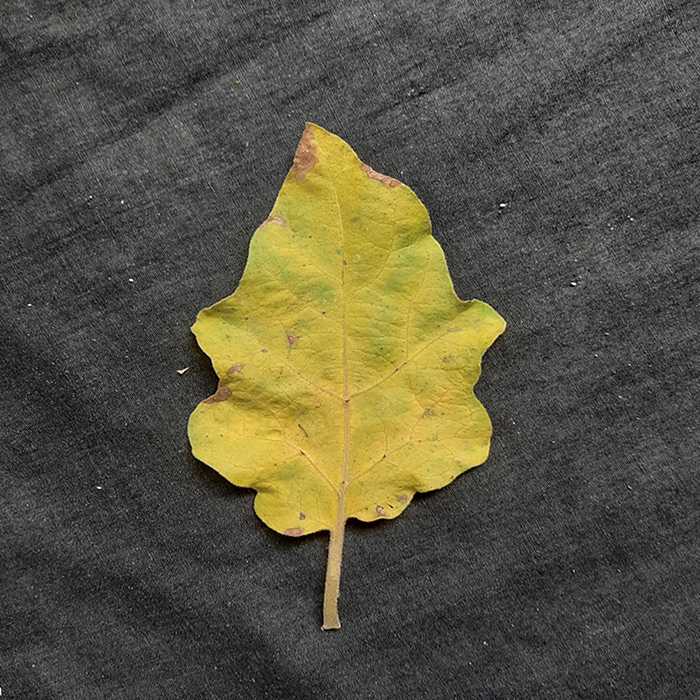
Plant: Eggplant
Label: Eggplant verticillium wilt